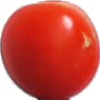
Label: Tomato Cherry Red 1